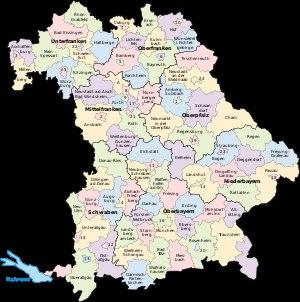
La Bavière, officiellement appelée État libre de Bavière, est située dans le Sud-Est de l'Allemagne et est un des seize Länder allemands. Sa capitale est Munich. Elle est nommée Boiaria, Bajuvaria ou simplement Bavaria en latin, Bayern en allemand. Ces noms viennent du peuple des Bavarii ou Baiuvarii qui l’ont occupée. La population se compose de 12,6 millions d’habitants, soit 16 % de la population fédérale allemande, dont 1,2 million d’étrangers, soit 10 % de la population du Land.